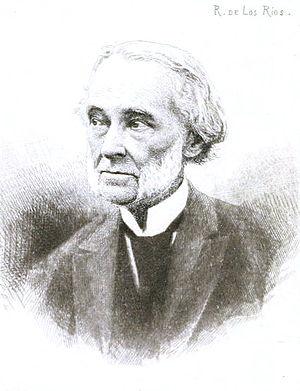
portrait d'Auguste Lacaussade
Auguste Lacaussade est un poète français né le 8 février 1815 à Saint-Denis de l'île Bourbon et mort le 31 juillet 1897 à Paris.